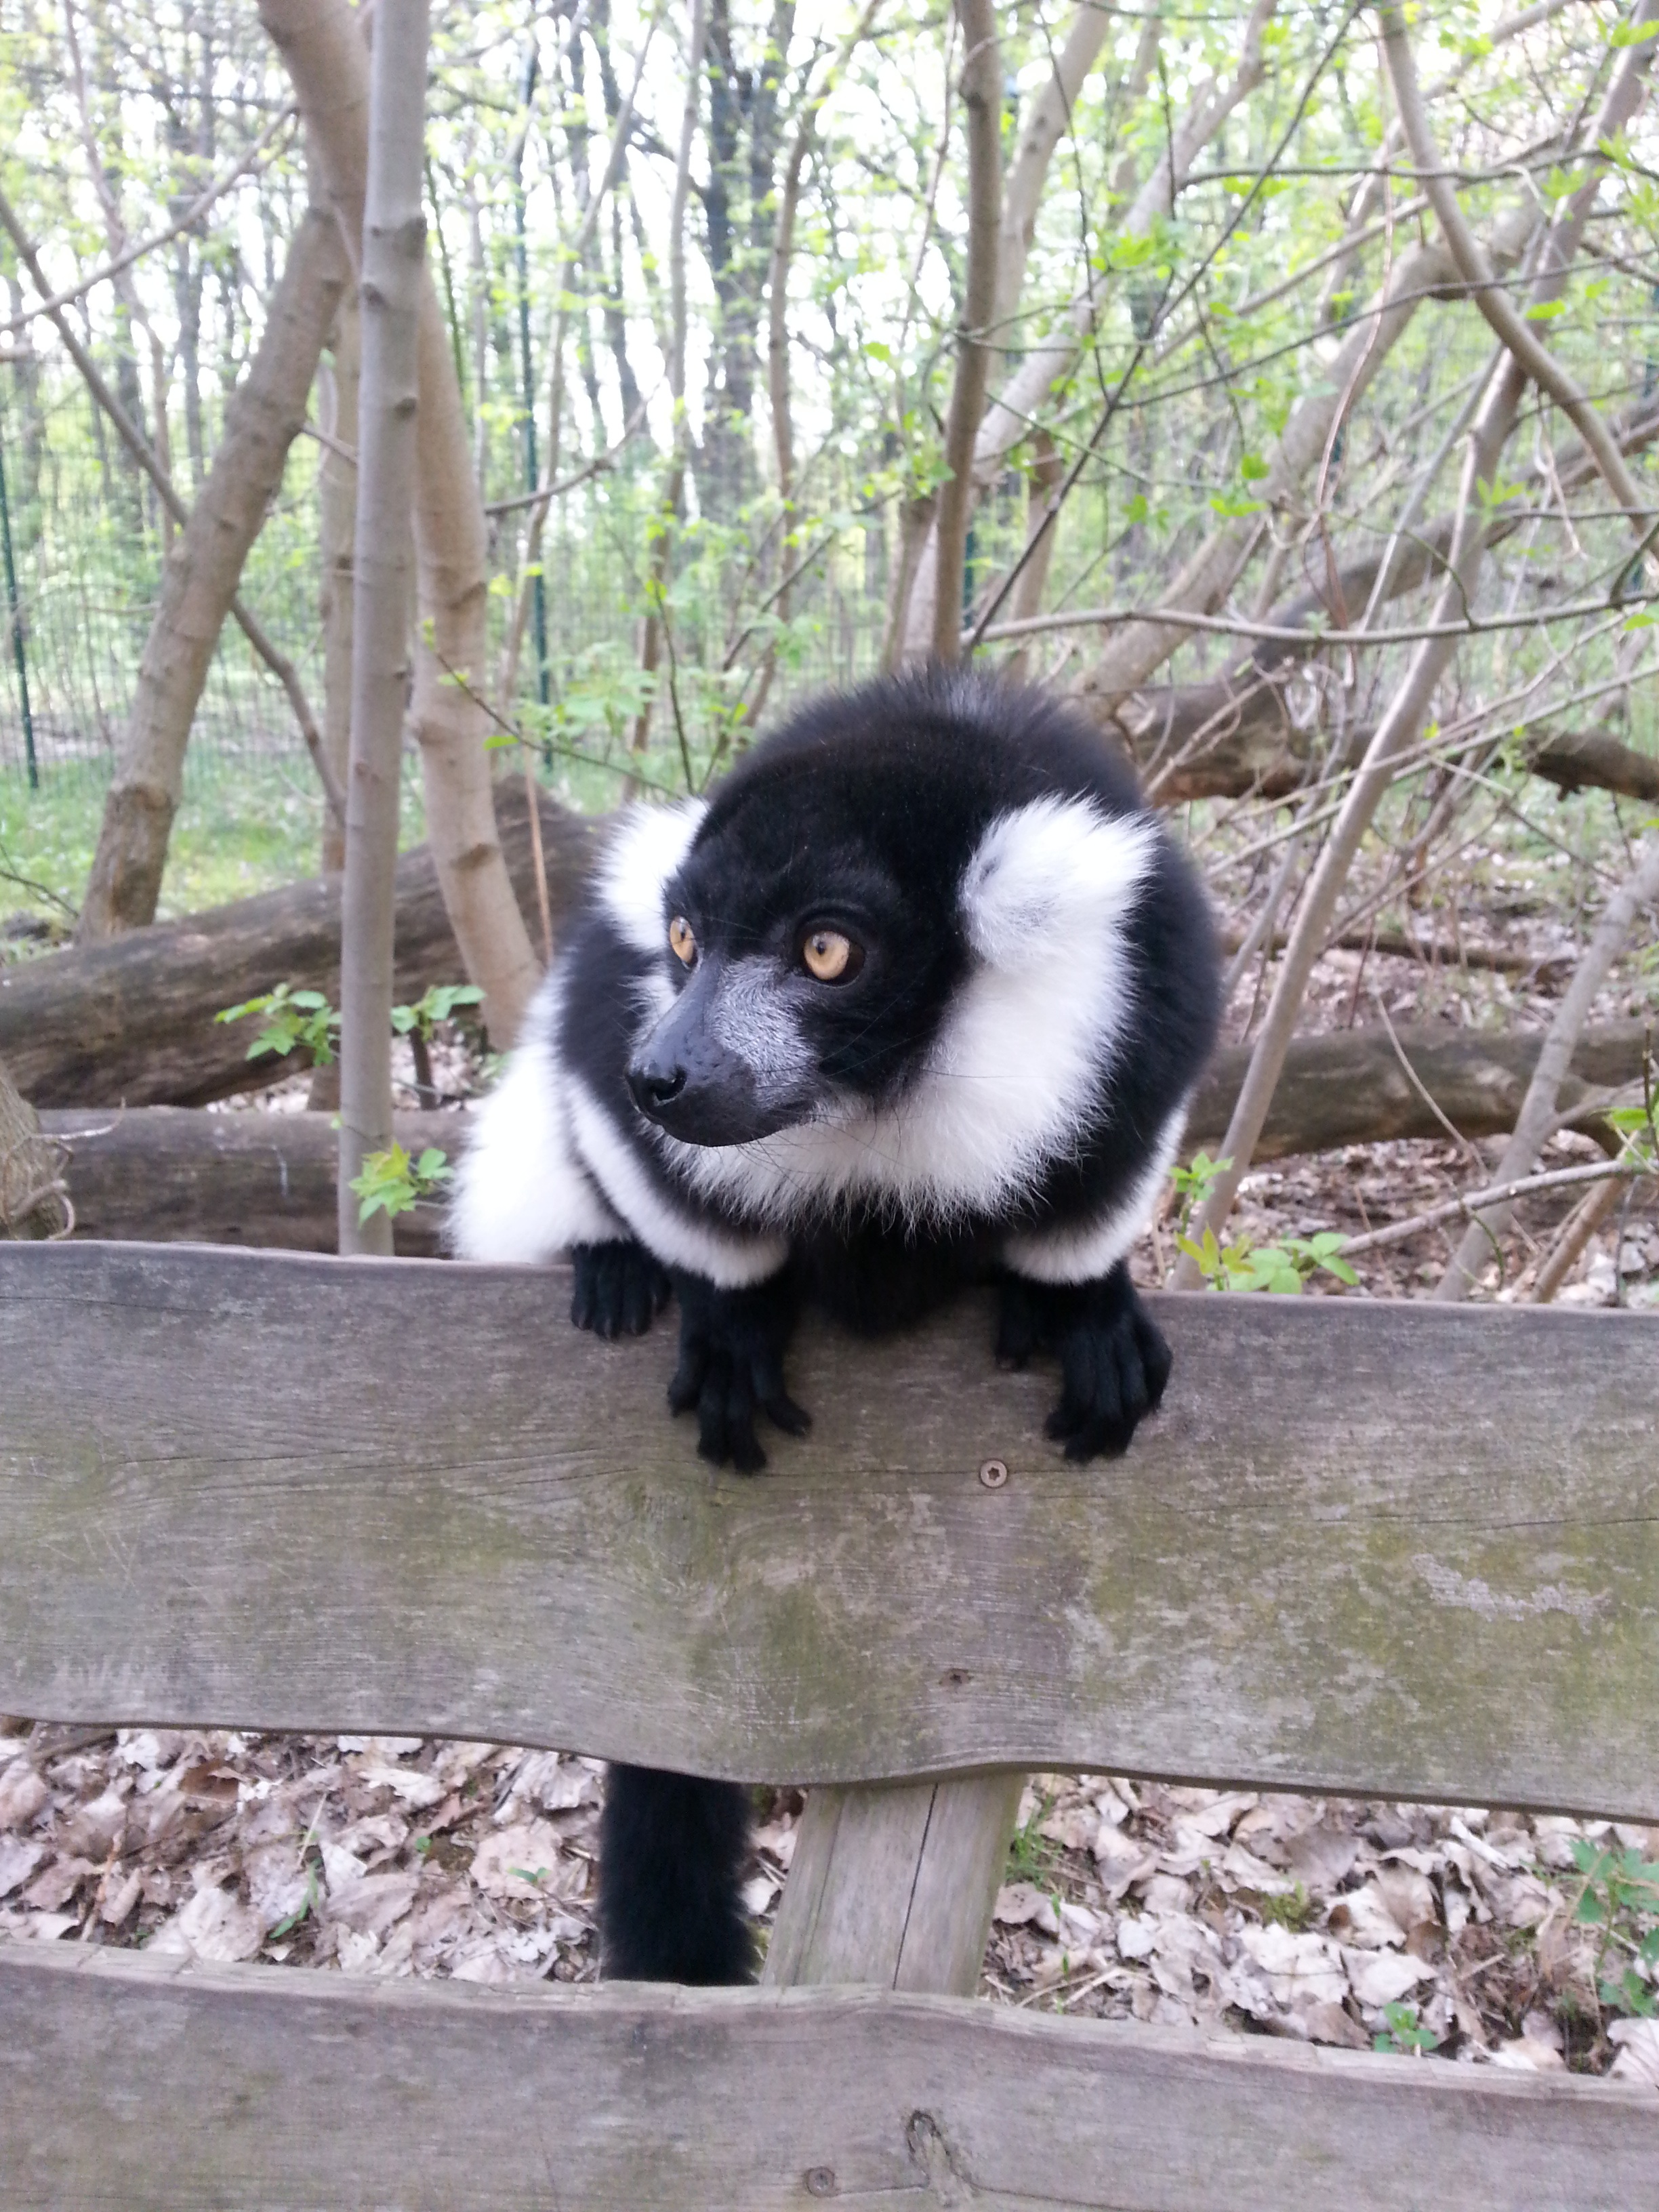
nature, black and white, wildlife, zoo, mammal, monkey, fauna, primate, animals, vertebrate, lemur, old world monkey, dog breed group